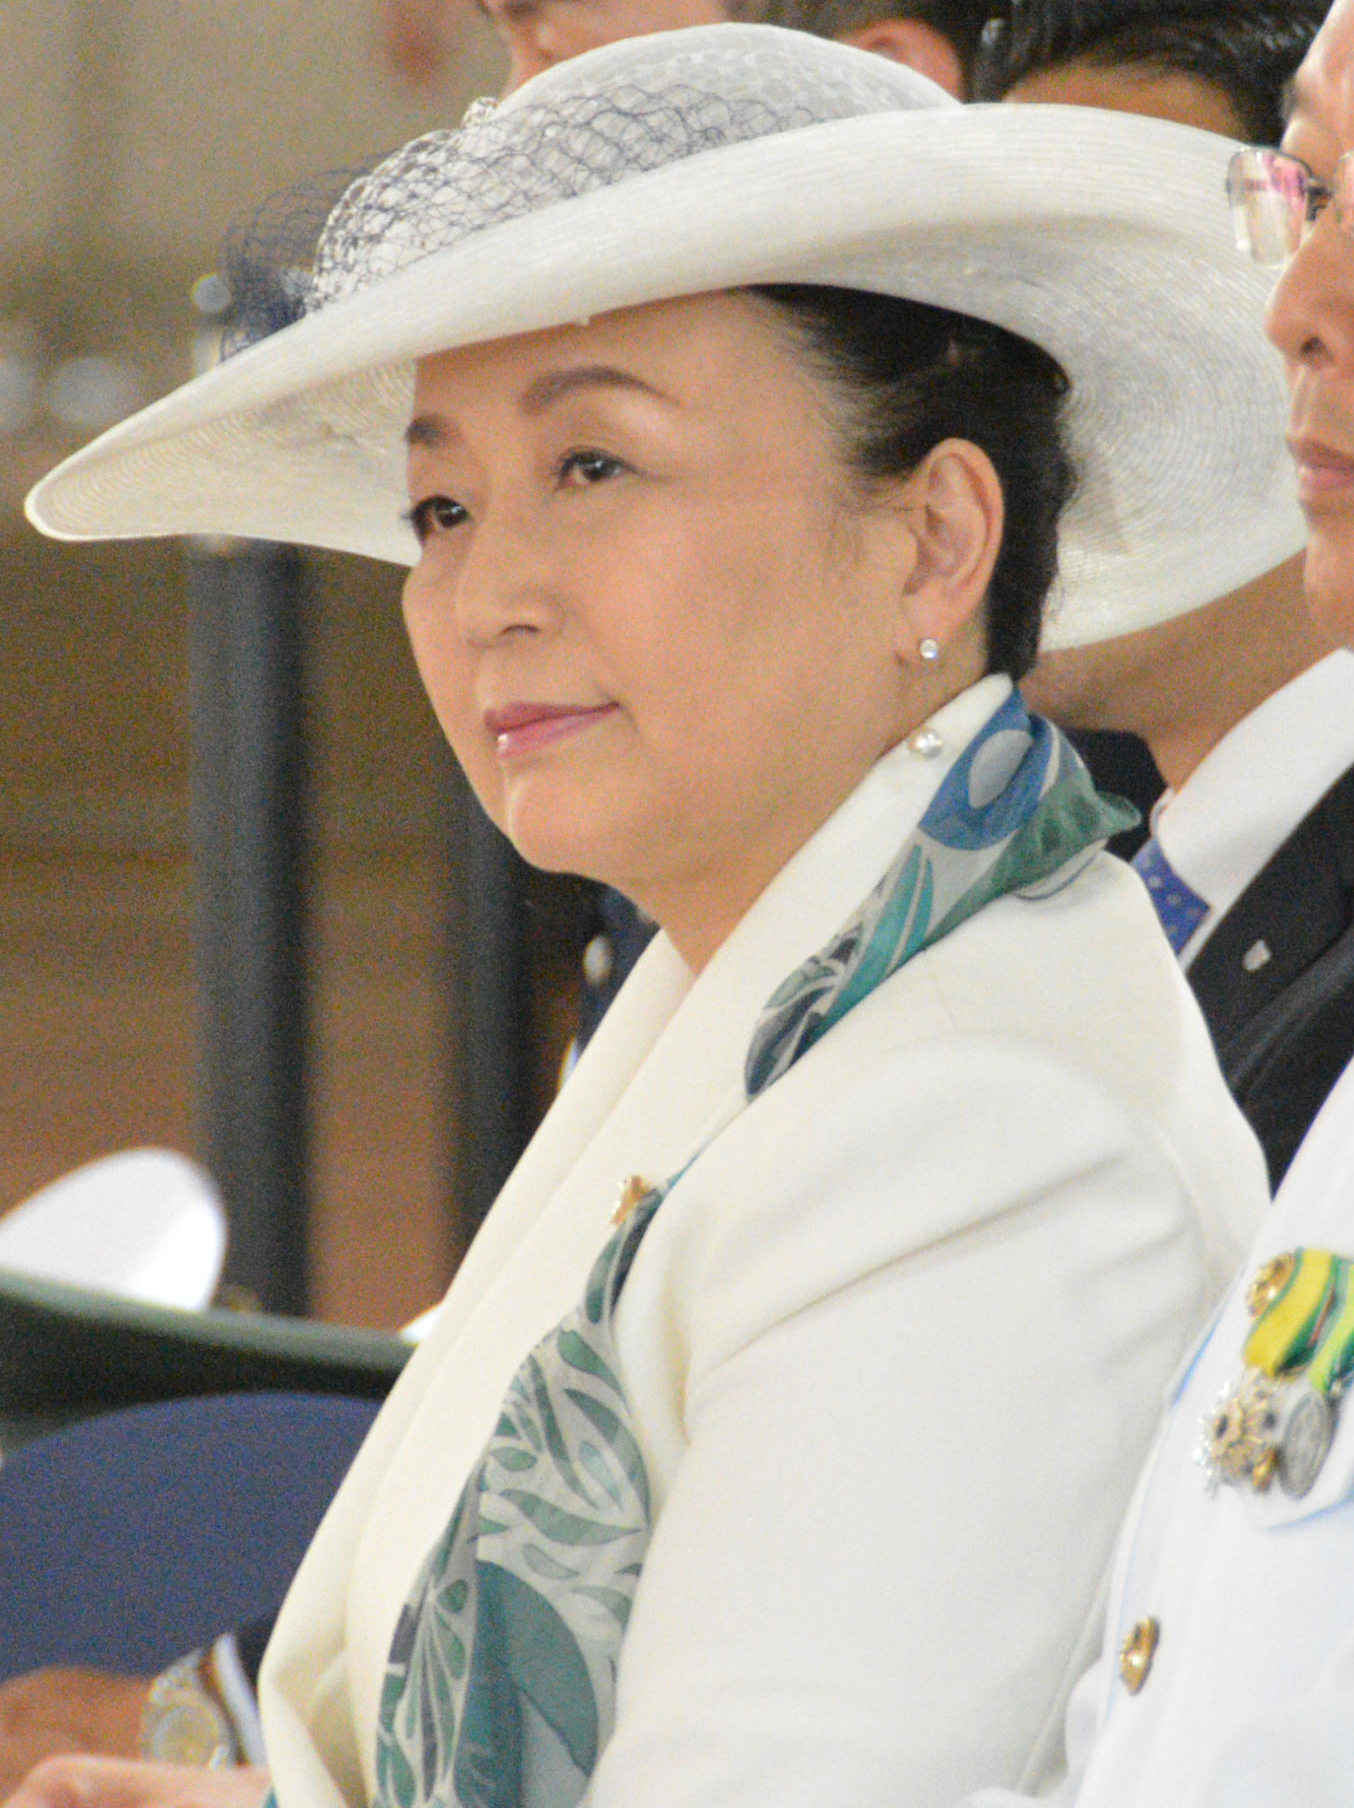
เจ้าหญิงโนบูโกะ พระชายาในเจ้าชายโทโมฮิโตะ

| name = เจ้าหญิงโนบูโกะ
| title = เจ้าหญิงพระชายา
| image = ไฟล์:Princess Nobuko (cropped).jpg
| caption = เจ้าหญิงโนบูโกะเมื่อ พ.ศ. 2560
| birth_place = อีซูกะ จังหวัดฟูกูโอกะ ประเทศญี่ปุ่น
| death_style = สิ้นพระชนม์
| spouse-type = พระภัสดา
| father1 = ทากากิชิ อาโซ
| mother1 = คาซูโกะ โยชิดะ
| spouse = เจ้าชายโทโมฮิโตะแห่งมิกาซะ (พ.ศ. 2523–2555)
| issue1 = เจ้าหญิงอากิโกะแห่งมิกาซะเจ้าหญิงโยโกะแห่งมิกาซะ
| dynasty = ราชวงศ์ญี่ปุ่น|ญี่ปุ่น (เสกสมรส)
เจ้าหญิงโนบูโกะ พระชายาในเจ้าชายโทโมฮิโตะ (; ประสูติ 9 เมษายน พ.ศ. 2498) มีพระนามเดิมว่า โนบูโกะ อาโซ () เป็นพระชายาหม้ายของเจ้าชายโทโมฮิโตะแห่งมิกาซะ เป็นหลานสาวของชิเงรุ โยชิดะ และเป็นน้องสาวของทาโร อาโซ อดีตนายกรัฐมนตรีของญี่ปุ่น
==พระประวัติ==
=== พระชนม์ชีพช่วงต้น ===
เจ้าหญิงโนบูโกะประสูติเมื่อวันที่ 9 เมษายน พ.ศ. 2498 ในครอบครัวคริสตัง เป็นธิดาคนที่สามของทากากิชิ อาโซ ประธานบริษัทอาโซ (เดิมทำธุรกิจเกี่ยวกับการขุดเหมืองถ่านหินและโลหะ ปัจจุบันผลิตปูนซีเมนต์, เวชกรรม และอสังหาริมทรัพย์) กับคาซูโกะ (สกุลเดิม โยชิดะ) พระชนนีเป็นบุตรสาวของชิเงรุ โยชิดะ อดีตนายกรัฐมนตรีญี่ปุ่นCarrcer, Stefano. "Taro Aso, un cattolico in corsa per la guida del Giappone," "Il Sole 24 Ore" (Milano). 19 September 2008. เจ้าหญิงโนบูโกะมีพระเชษฐาคนโตคือทาโร อาโซ เป็นอดีตนายกรัฐมนตรีของญี่ปุ่นเช่นเดียวกับผู้เป็นตา
ทั้งนี้พระอัยยิกาฝ่ายพระชนกสืบสันดานมาแต่ตระกูลคาโนซึ่งเป็นไดเมียวปกครองแคว้นโอจิโนมิยะ พระองค์เป็นเหลนของเคานต์มากิโนะ โนบูอากิ|โนบูอากิ มากิโนะ นักการทูต และเป็นลื่อของโอกูโบะ โทชิมิจิ ซามูไรผู้มีชื่อเสียงและเป็นผู้ก่อให้เกิดการจลาจลที่แคว้นซัตสึมะเมื่อปี พ.ศ. 2420
พระองค์ได้เข้ารับการศึกษาที่ประเทศอังกฤษ และสำเร็จการศึกษาจากวิทยาลัยรอสลีนเฮาส์ (Rosslyn House College) ในปี พ.ศ. 2516 ต่อมาได้เสด็จกลับประเทศญี่ปุ่นเป็นครูสอนภาษาอังกฤษในโรงเรียนอนุบาลโชโตะที่ทรงก่อตั้งขึ้นเองในย่านชิบูยะ
=== เสกสมรส ===
เจ้าหญิงโนบูโกะทรงพบกับเจ้าชายโทโมฮิโตะแห่งมิกาซะครั้งแรกที่ประเทศอังกฤษ ซึ่งขณะนั้นเจ้าชายโทโมฮิโตะยังเป็นนักศึกษามหาวิทยาลัยออกซฟอร์ด เจ้าชายเคยขอเจ้าหญิงโนบูโกะเสกสมรสเมื่อปี พ.ศ. 2516 แต่ถูกปฏิเสธเพราะเจ้าหญิงโนบูโกะยังเยาว์ชันษา ต่อมาสำนักพระราชวังได้ประกาศกำหนดการพระราชพิธีหมั้นเมื่อวันที่ 18 เมษายน พ.ศ. 2523 โดยมีพระราชพิธีหมั้นเมื่อวันที่ 21 พฤษภาคม พ.ศ. 2523 และพระราชพิธีเสกสมรสเมื่อวันที่ 7 พฤศจิกายน พ.ศ. 2523 หลังการเสกสมรสจึงได้รับพระอิสริยยศเป็น "เจ้าหญิงพระชายา" ถือเป็นเจ้านายญี่ปุ่นพระองค์ที่สองที่มีพื้นเพเป็นคริสตัง (พระองค์แรกคือสมเด็จพระจักรพรรดินีมิจิโกะ แต่ต่างตรงที่เจ้าหญิงโนบูโกะทรงผ่านพิธีศีลล้างบาปมาแล้ว) ทั้งสองมีพระธิดาด้วยกันสองพระองค์ คือ
# เจ้าหญิงอากิโกะแห่งมิกาซะ (; ประสูติ 20 ธันวาคม พ.ศ. 2524)
# เจ้าหญิงโยโกะแห่งมิกาซะ (; ประสูติ 25 ตุลาคม พ.ศ. 2526)
เดิมเจ้าชายโทโมฮิโตะและครอบครัวประทับอยู่ร่วมกันในเขตพระราชฐานอากาซากะ เขตมินาโตะ (โตเกียว)|เขตมินาโตะ โตเกียว กระทั่งเดือนตุลาคม พ.ศ. 2552 เจ้าหญิงโนบูโกะทรงแยกจากพระสวามีและพระธิดาออกไปประทับที่อื่น
== พระพลานามัย ==
เจ้าหญิงโนบูโกะทรงพระประชวรด้วยภาวะสมองขาดเลือดชั่วขณะ|พระสมองขาดพระโลหิตชั่วขณะเมื่อเดือนพฤษภาคม พ.ศ. 2547 พระองค์ประทับรักษาพระอาการประชวร ณ พระตำหนักโซมะ เมืองคารูอิซาวะ จังหวัดนางาโนะ ครั้น พ.ศ. 2551 เจ้าหญิงโนบูโกะมีพระอาการหอบหืด ต้องเข้ารับถวายการรักษาที่โรงพยาบาล และต้องรักษาพระอาการประชวร ณ สถานพยาบาลในเขตเมืองอีซูกะ ก่อนเสด็จกลับกรุงโตเกียว ด้วยเหตุนี้เจ้าหญิงโนบูโกะจึงงดพระกรณียกิจตั้งแต่เดือนมกราคม พ.ศ. 2549 ก่อนกลับมาประกอบพระกรณียกิจ และปรากฏพระองค์ต่อสาธารณชนอีกครั้งใน พ.ศ. 2556
กลางดึกของวันที่ 8 กันยายน พ.ศ. 2562 เจ้าหญิงโนบูโกะทรงหกล้มที่พระตำหนักในกรุงโตเกียว ก่อนเสด็จเข้ารับการรักษาที่โรงพยาบาลมหาวิทยาลัยเคโอในเช้าวันรุ่งขึ้น เพราะทรงรู้สึกเจ็บบั้นพระองค์อยู่ตลอด กระทั่งแพทย์ผู้ถวายการรักษาตรวจพบว่ากระดูกสันหลัง|พระปิฐิกัณฐกัฐิบริเวณเอว|พระกฤษฎีหัก ต้องถวายรักษายาวนานถึงสามเดือน
เดือนพฤศจิกายน พ.ศ. 2565 เจ้าหญิงโนบูโกะถูกวินิจฉัยว่าเป็นมะเร็งเต้านม|มะเร็งบริเวณพระถันระยะที่ 1 แต่คณะแพทย์มิได้วิตกกังวลนัก เพราะพระองค์ไม่มีพระอาการประชวรจากมะเร็งที่ชัดเจน เจ้าหญิงโนบูโกะเข้ารับการถวายรักษาที่โรงพยาบาลมหาวิทยาลัยเคโอเมื่อวันที่ 16 พฤศจิกายนปีเดียวกัน เพื่อทำการตรวจเพิ่มเติม ก่อนเข้ารับถวายการผ่าตัดนำก้อนเนื้องอกออกในวันที่ 19 พฤศจิกายน ทว่าหลังผ่าตัดไปได้สองชั่วโมง ก็พบว่ามะเร็งของเจ้าหญิงโนบูโกะยังอยู่ในระยะ 0 ไม่ใช่ระยะที่ 1 เจ้าหญิงโนบูโกะเสด็จออกจากโรงพยาบาลช่วงเช้าของวันที่ 24 พฤศจิกายน หลังคณะแพทย์ผู้ถวายการรักษายืนยันว่า ร่างกายของพระองค์ฟื้นตัวได้อย่างรวดเร็ว และโอกาสที่จะเกิดมะเร็งซ้ำนั้นมีน้อยมาก หลังจากนั้นเจ้าหญิงโนบูโกะทรงเข้ารับการฉายรังสีจำนวน 25 ครั้ง ระหว่างวันที่ 23 มกราคม ถึงวันที่ 27 กุมภาพันธ์ พ.ศ. 2566 ณ โรงพยาบาลมหาวิทยาลัยเคโอ
เจ้าหญิงโนบูโกะทรงเข้ารับการผ่าตัดต้อหินชนิดปฐมภูมิเมื่อวันที่ 4 มีนาคม พ.ศ. 2567 ณ โรงพยาบาลมหาวิทยาลัยเคโอ
==พระเกียรติยศ==
===พระอิสริยยศ===
* 9 เมษายน 2498 – 7 พฤศจิกายน 2523 : โนบูโกะ อาโซ
* 7 พฤศจิกายน 2523 – ปัจจุบัน : เจ้าหญิงโนบูโกะ พระชายาในเจ้าชายโทโมฮิโตะ
===เครื่องราชอิสริยาภรณ์===
* ญี่ปุ่น : เครื่องราชอิสริยาภรณ์รัตนมงกุฎ ชั้นสายสะพาย
* นอร์เวย์ : เครื่องราชอิสริยาภรณ์เซนต์โอลาฟ ชั้นสายสะพาย
==พงศาวลี==
==อ้างอิง==
==แหล่งข้อมูลอื่น==
* เจ้าชายโทโมฮิโตะและพระชายา — เว็บไซต์สำนักพระราชวังญี่ปุ่น
หมวดหมู่:เจ้าหญิงญี่ปุ่น
หมวดหมู่:บุคคลจากอีซูกะ
หมวดหมู่:คริสต์ศาสนิกชนชาวญี่ปุ่น
หมวดหมู่:ครูชาวญี่ปุ่น